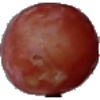
Label: Grape Pink 1